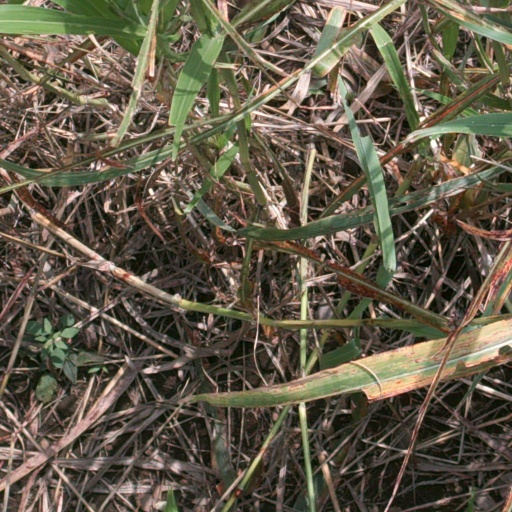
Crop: sorghum